Heritage hotels in Vietnam

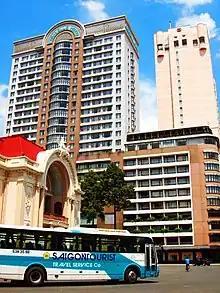
Caravelle Saigon Hotel

The first hotels in Vietnam catered to the French colonial society, not so much to tourists but to administrators and families. The Continental opened in Saigon in the 1880s and long reigned as the city's prime hotel. In Hanoi, the Sofitel Legend Metropole Hanoi opened in 1901 as le Metropole and endures today as the country's foremost address in hospitality.